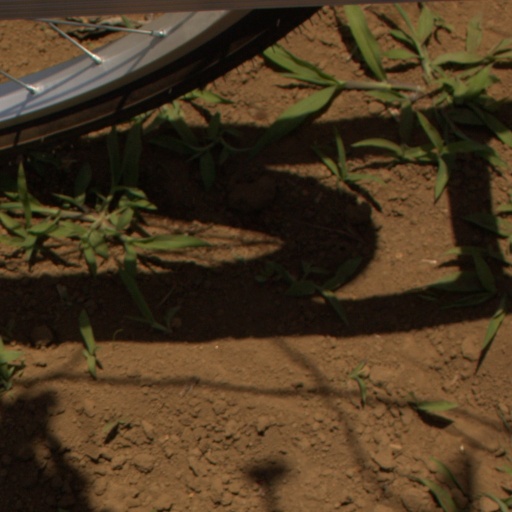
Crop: Jerusalem artichoke